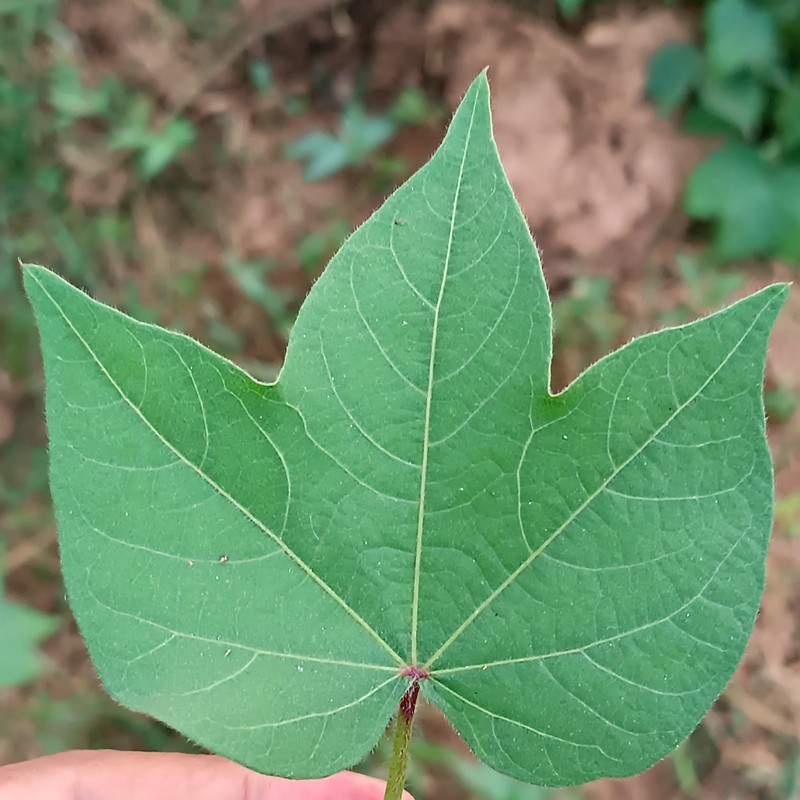
Label: Healthy Leaf